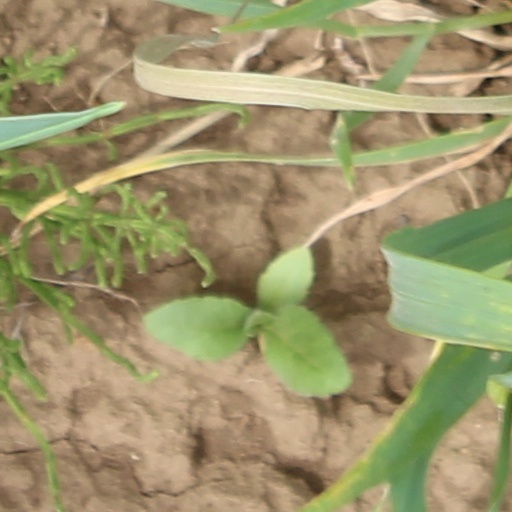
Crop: wheat